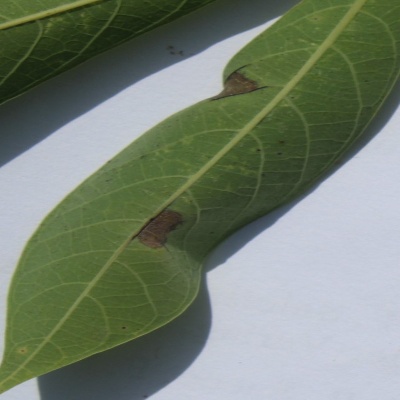
Crop: Cassava
Condition: bacterial blight